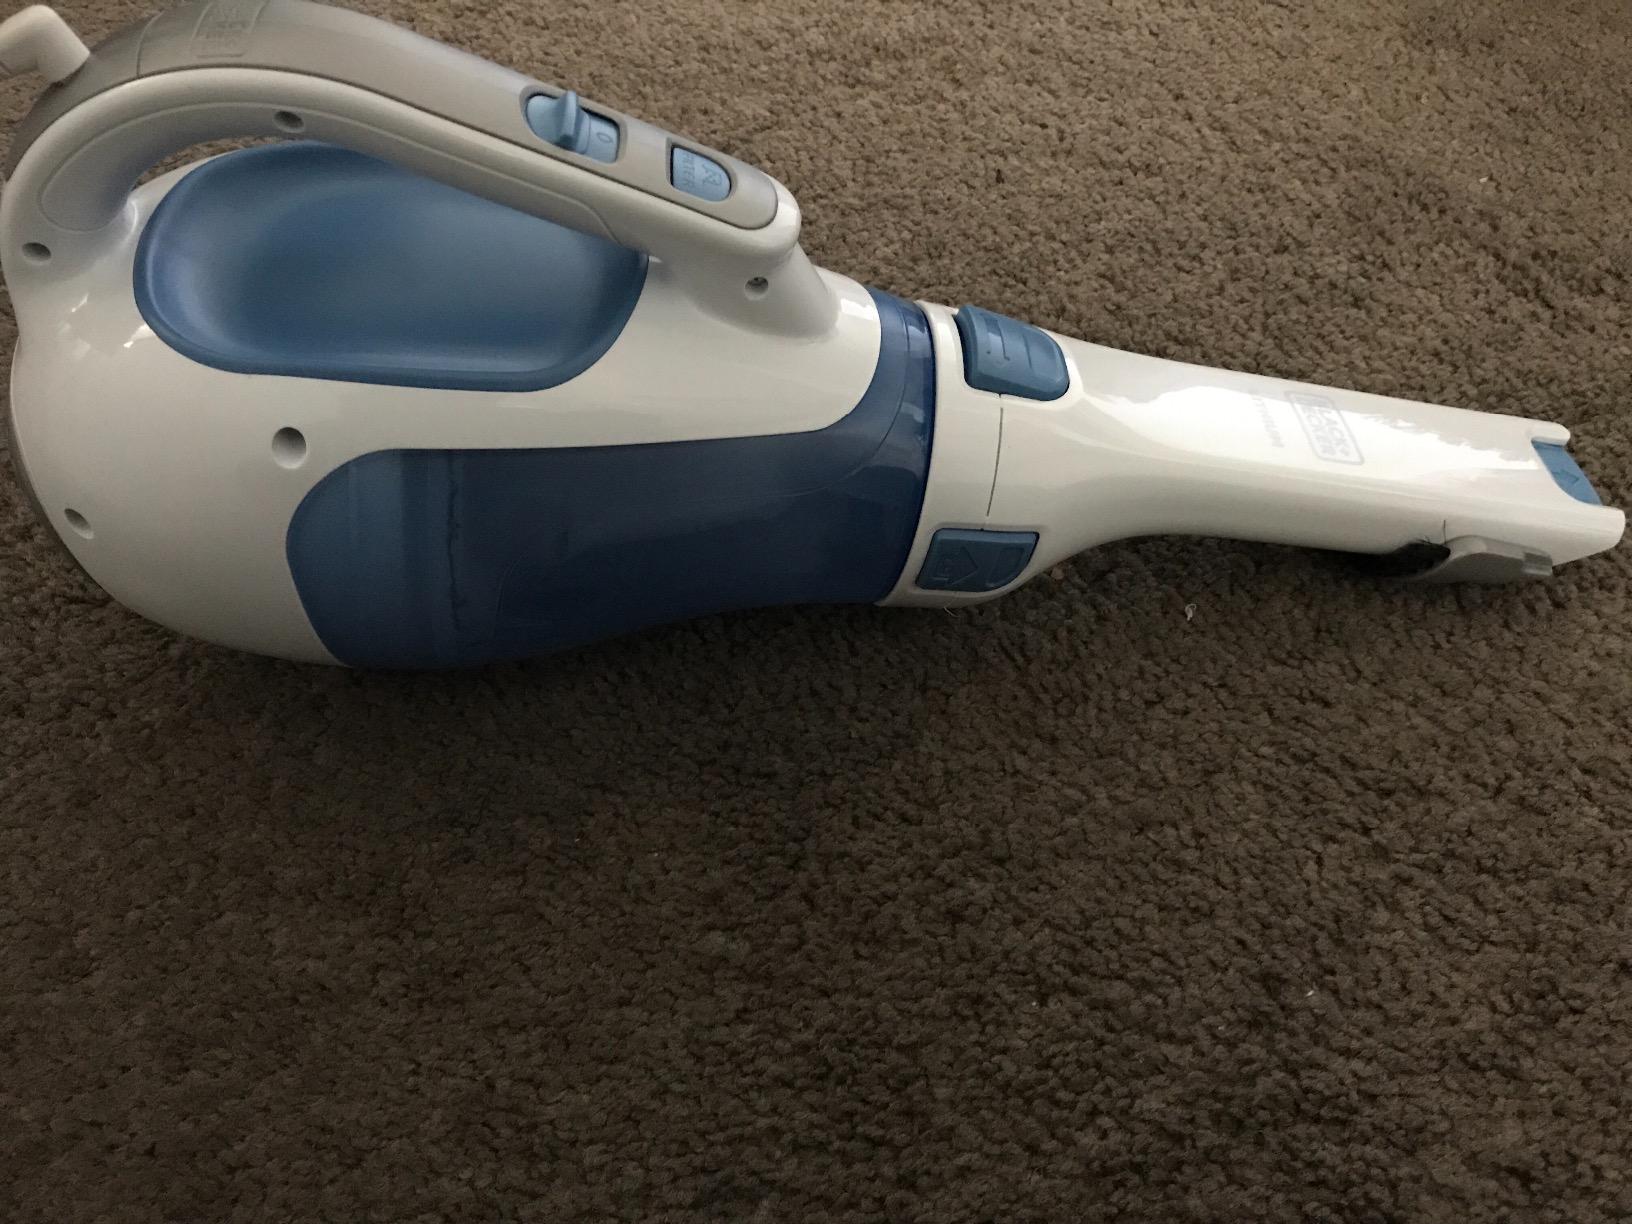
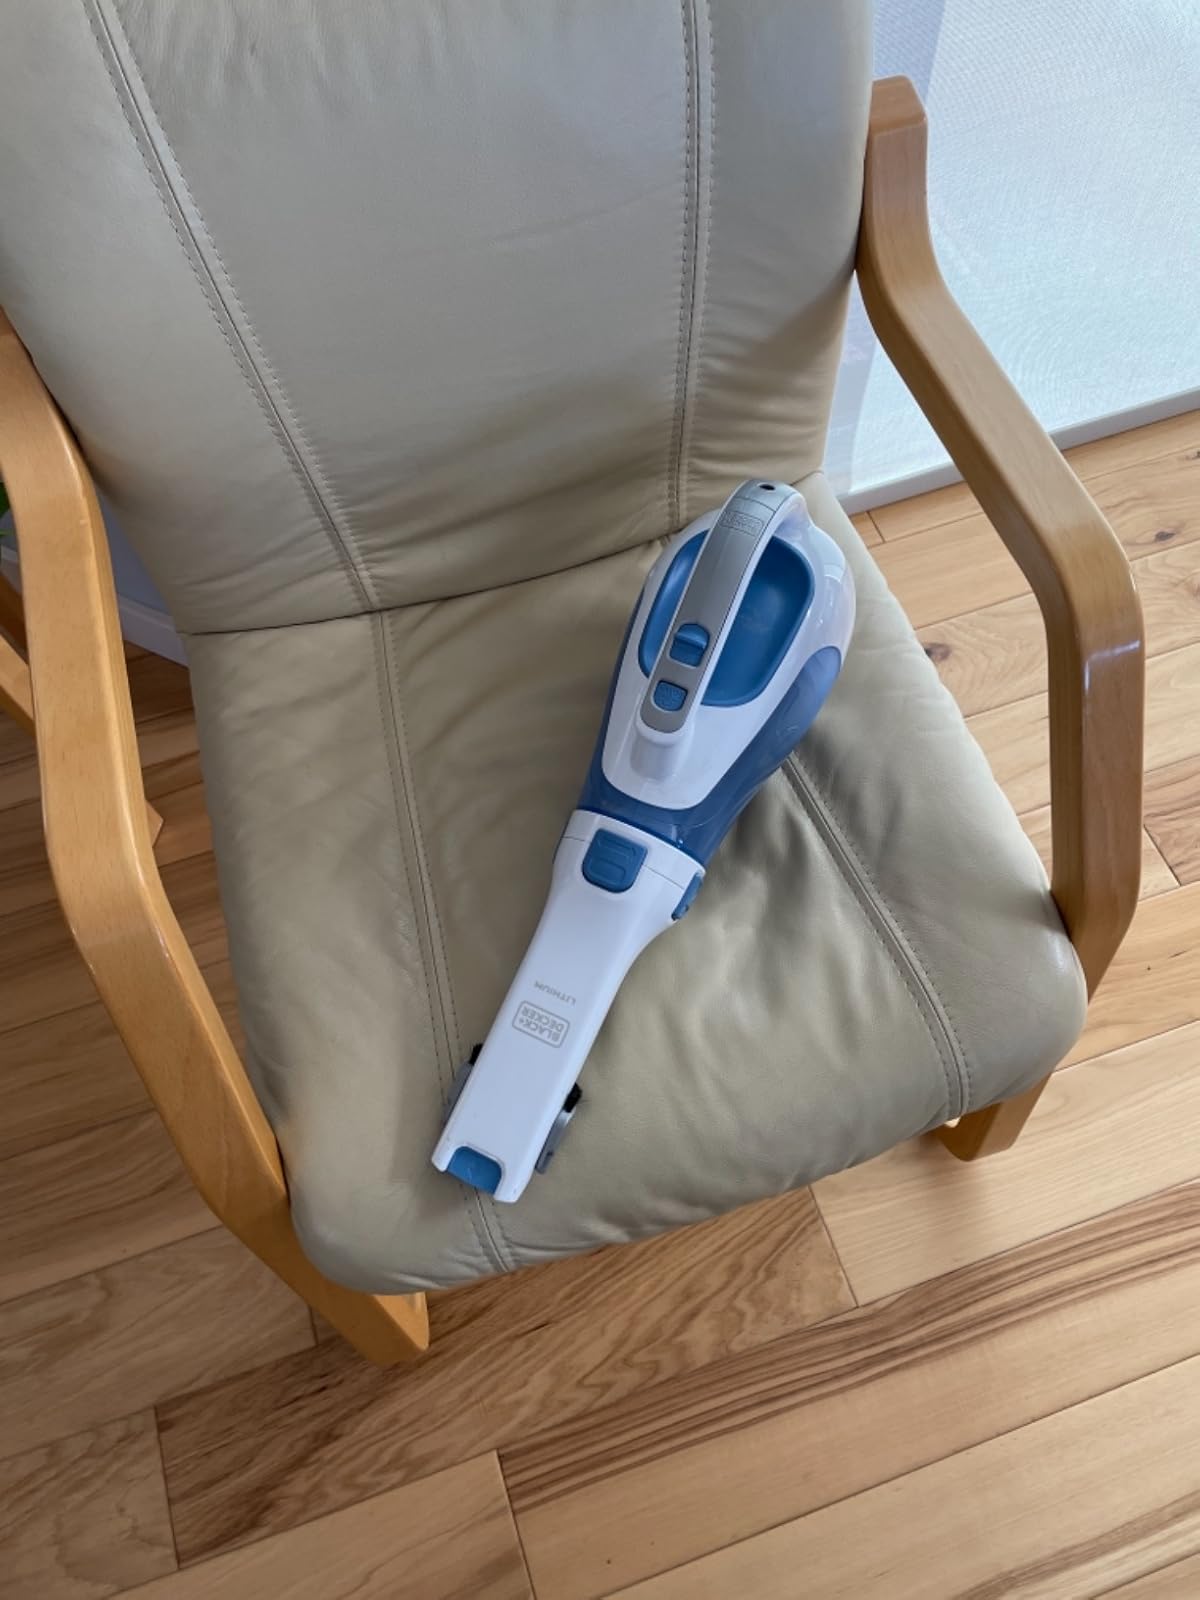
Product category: items_vacuum
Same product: yes